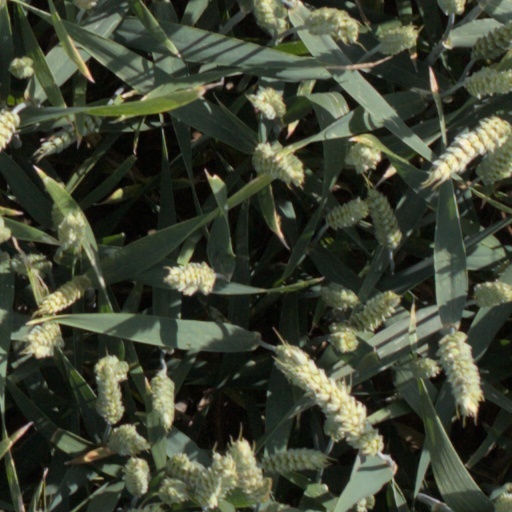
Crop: wheat